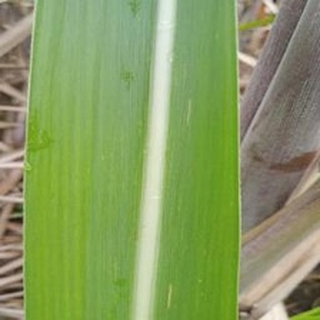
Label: healthy_sugarcane